Liaoning Broadcast and TV Tower

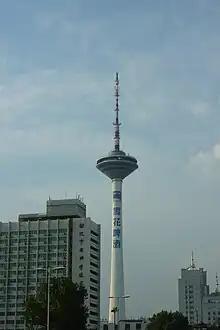
Liaoning Broadcast and TV Tower

The Liaoning Broadcast and Television Tower is a tall free-standing structure used for communication. It was built in 1989 in Shenyang, China and is tall. Within the "disk" of the tower, accessible through an elevator, there is an indoor observation deck, a rotating restaurant, and a small bar. On the top of the disk is an outdoor observation deck. This tower is in the World Federation of Great Towers.